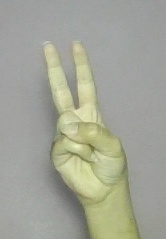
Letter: taa